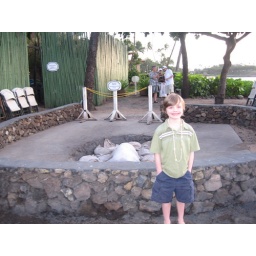
Damion in front of the imu...or the pig buried in the ground cooking.